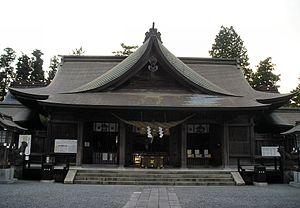
Kumamoto est une préfecture du Japon, située au sud-ouest de l'île de Kyūshū. Sa ville principale s'appelle également Kumamoto, et fut la capitale du clan Hosokawa.
L'Aso-jinja est un sanctuaire shinto situé à Aso, préfecture de Kumamoto au Japon. C'est un des plus anciens et plus importants sanctuaires au Japon. Le sanctuaire abrite plusieurs biens culturels importants du Japon tels que l'ichi-no-shinden, le ni-no-shinden, le rōmon, etc.